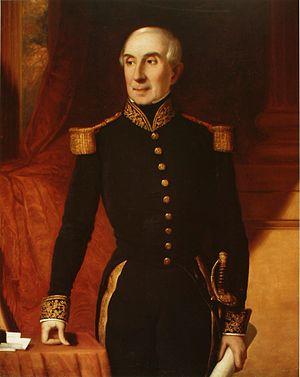
Le Chili est une république depuis son indépendance en 1810 et, depuis 1826, un président de la République est à la tête de l’État et du gouvernement. Le président de la République est élu au suffrage universel pour une durée de quatre ans, sans possibilité de réélection immédiate.
Manuel Blanco Encalada, né le 21 avril 1790 à Buenos Aires en Argentine et mort le 5 septembre 1876 à Santiago, est un homme d'État chilien, président du Chili du 9 juillet au 9 septembre 1826.
L' Almirante Blanco Encalada était une frégate blindée construite par Earle's Shipbuilding Co. en Angleterre pour la marine chilienne en 1875. Elle était surnommée El Blanco du nom du président chilien Manuel Blanco Encalada. Elle a participé activement à la Guerre du Pacifique, et son action la plus importante fut la capture du monitor péruvien Huáscar pendant le combat naval d'Angamos en 1879.